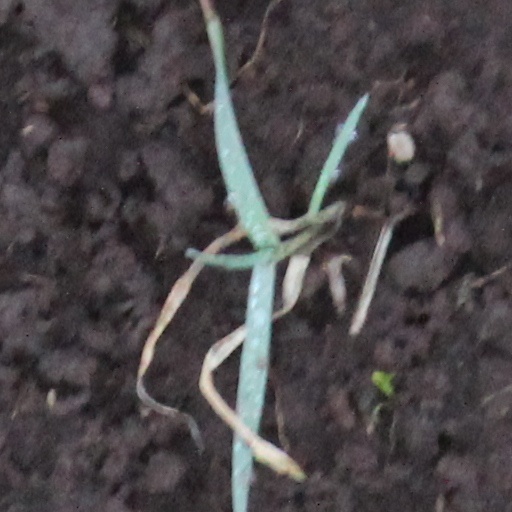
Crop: wheat